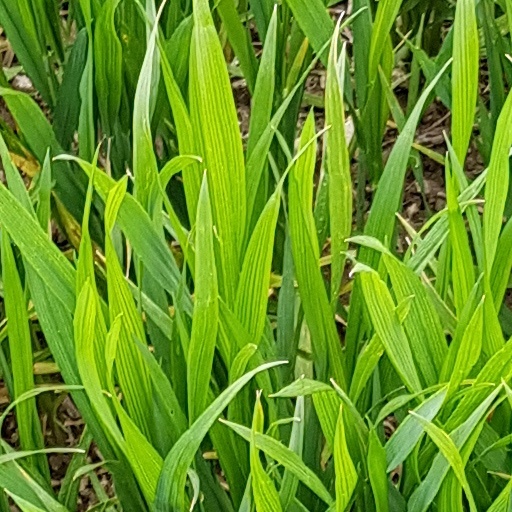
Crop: wheat